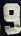
Number: 9